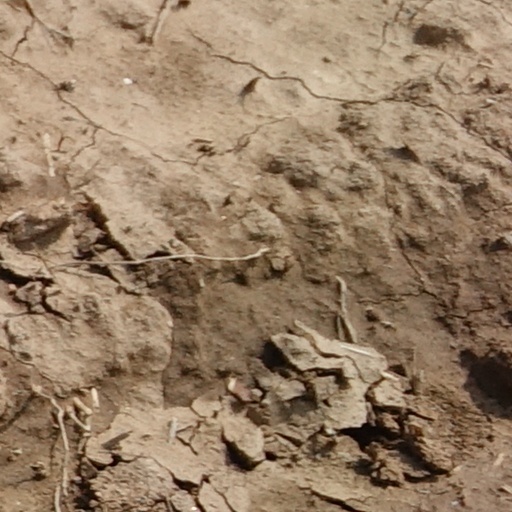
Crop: wheat